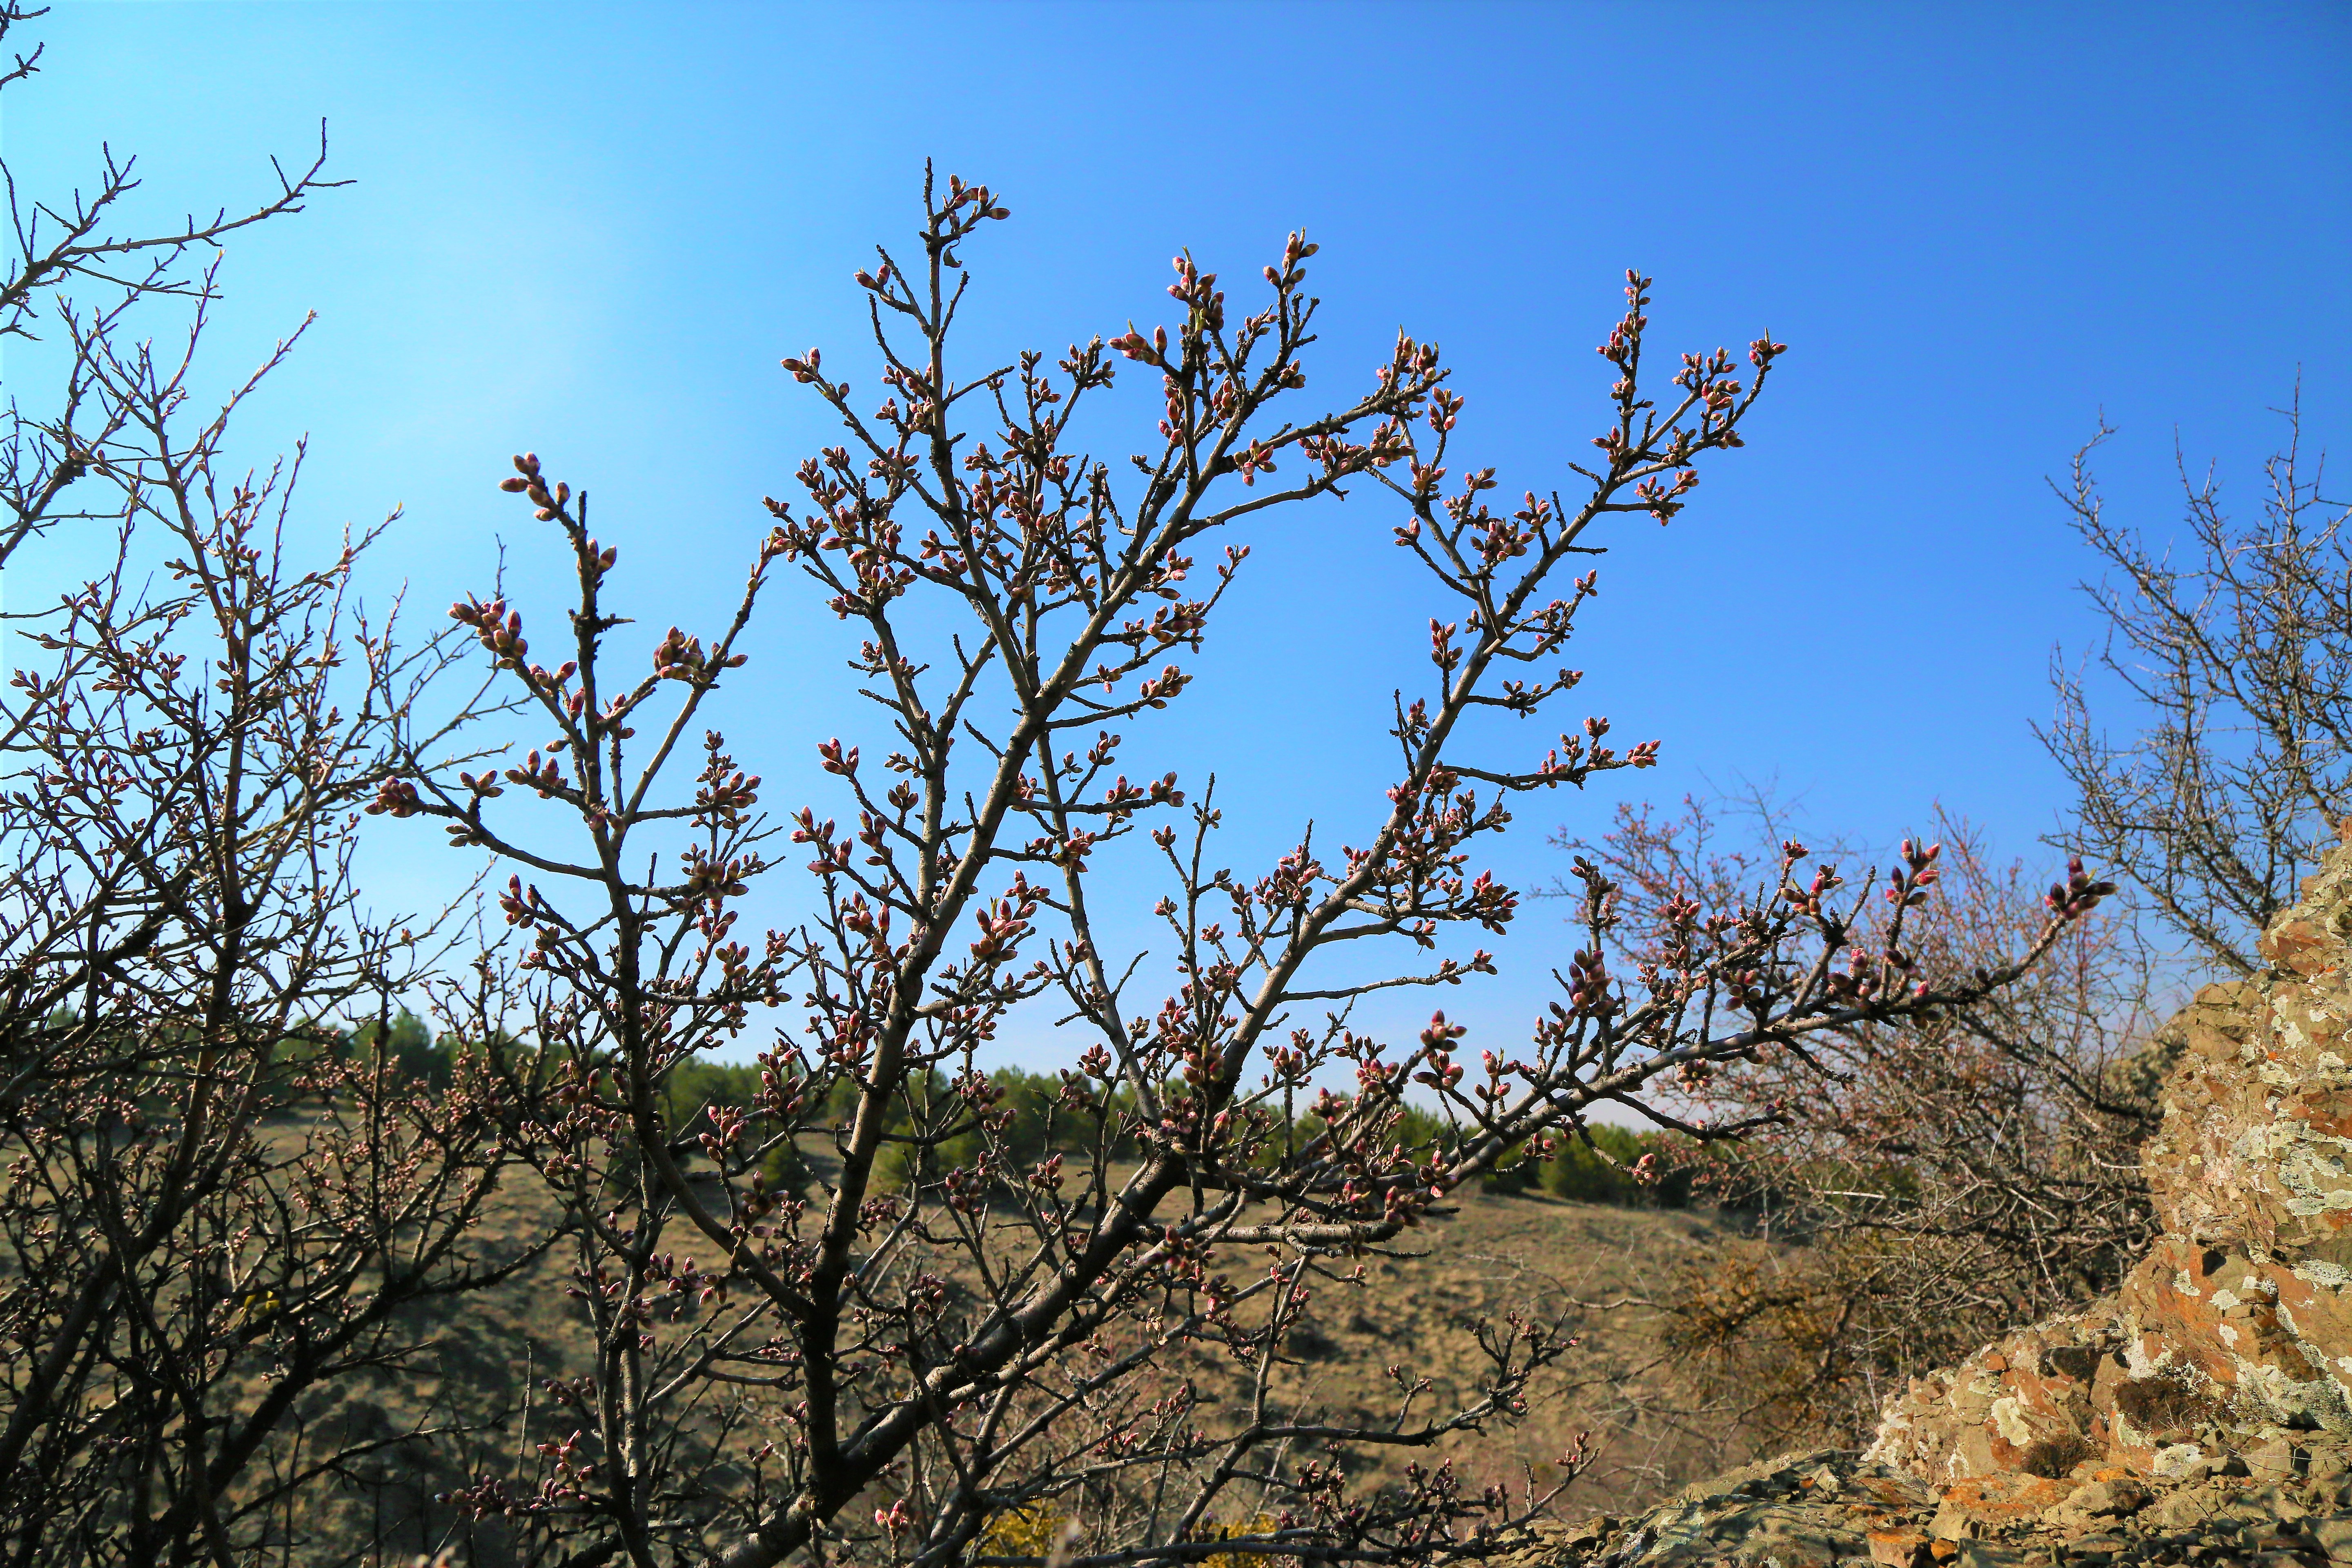
forest, nature, spring, tree, branch, vegetation, plant, woody plant, flower, twig, plant community, chaparral, plant stem, rock, blossom, shrub, American larch, shrubland, prunus, shadbush, wildflower, deciduous